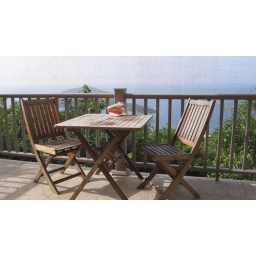
table and chairs on deck overlooking the Atlantic in Neltjeberg, St. Thomas, US Virgin Islands.